Spatika Lingam

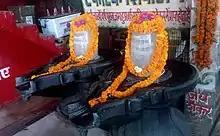
Two Spatika Lingam at Shri Parkasheshwar Mahadev Mandir

Shri Parkasheshwar Mahadev Mandir is situated in the dehradun district, Uttarakhand, India. It has twin spatika lingams.